Haxey and Epworth railway station

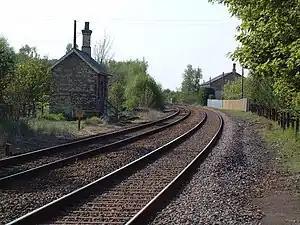
Haxey and Epworth station site in 2006

Haxey and Epworth railway station served the towns of Haxey and Epworth on the Isle of Axholme, Lincolnshire, England. It closed to passengers in 1959 and completely in 1964.